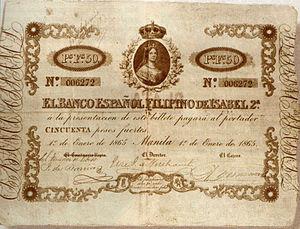
Le peso philippin est la monnaie de la république des Philippines. Son code international, selon la norme ISO 4217 est PHP.